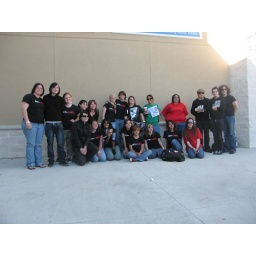
M&amp;amp;G haha i stick out like a sore thumb in my bright green shirt haha